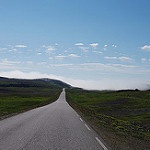
Scene: Outdoor